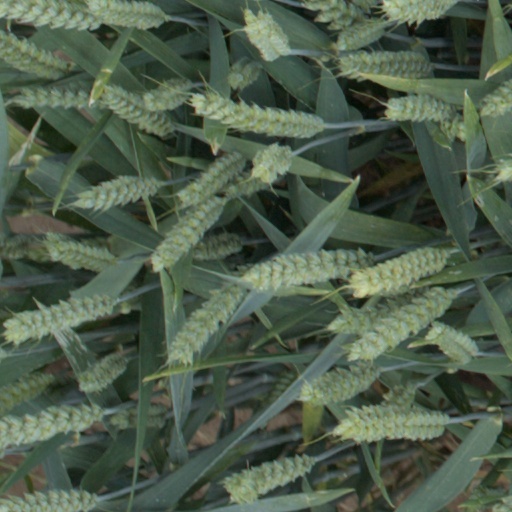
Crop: wheat